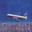
Label: airplane